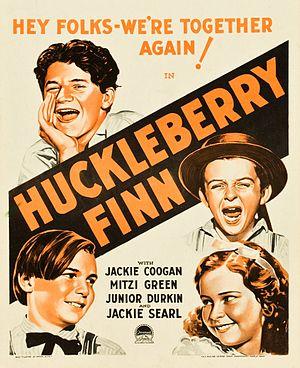
Huckleberry Finn est un film américain réalisé par Norman Taurog et sorti en 1931.